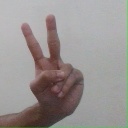
अक्षर: ऐ